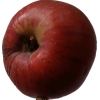
Label: Apple 17